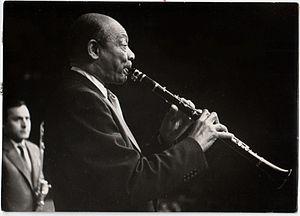
Edmond Hall est un clarinettiste américain de jazz né à La Nouvelle-Orléans en 1901 et mort à Boston dans le Massachusetts en 1967.